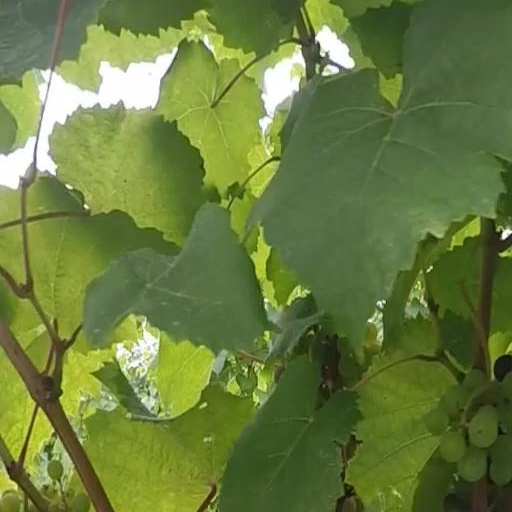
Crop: grape